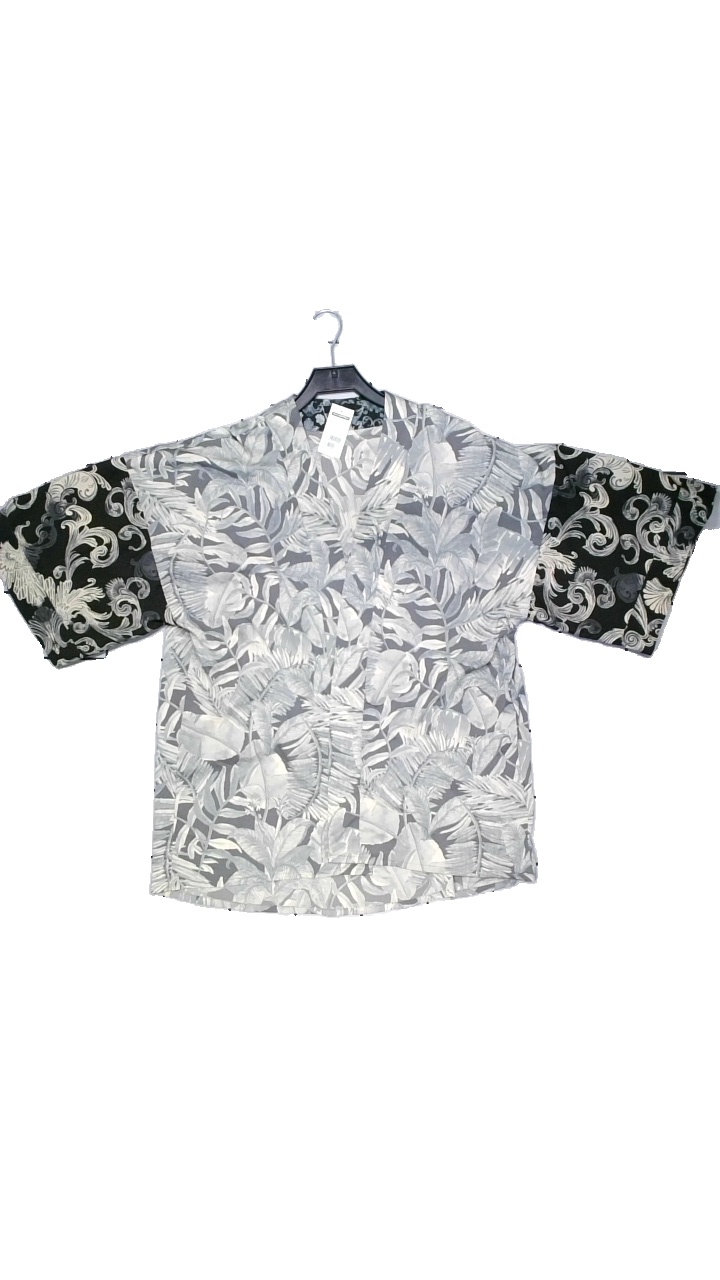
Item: Blouse (Ladies)
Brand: H&m
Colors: Black, Green, Grey, Multicolor
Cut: Loose, Long
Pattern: Floral print
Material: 100% polyester
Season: Summer
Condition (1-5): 4
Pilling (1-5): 5
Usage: Reuse
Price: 50-100